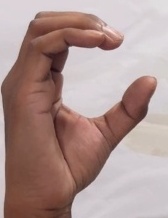
ASL sign: C